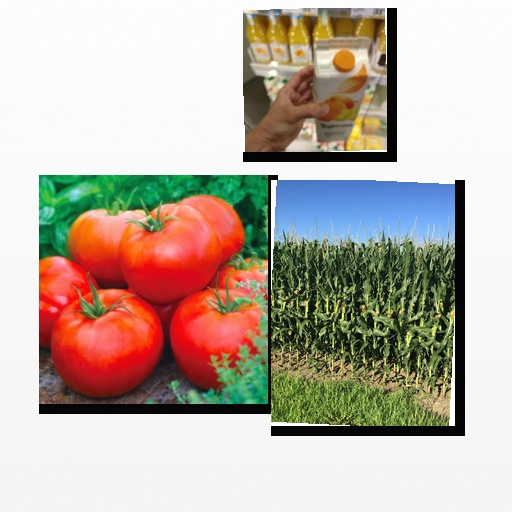
Food items: corn, mandarin_juice, tomato